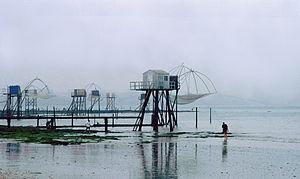
Une pêcherie est un espace circonscrit dans une étendue d'eau, généralement à proximité immédiate du littoral, qui a été aménagé afin de pouvoir y faciliter la pratique de la pêche. Par extension, le mot désigne également les aménagements spécifiques qui y sont installés.